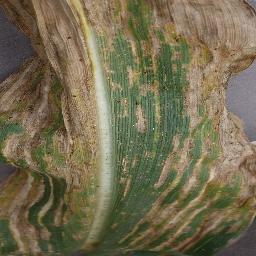
Label: Corn___Cercospora_leaf_spot Gray_leaf_spot